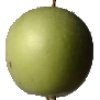
Label: Apple Granny Smith 1